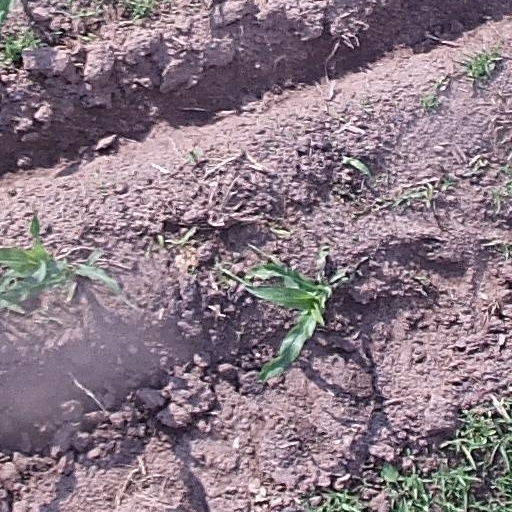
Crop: maize; corn